Cape Hatteras Lighthouse

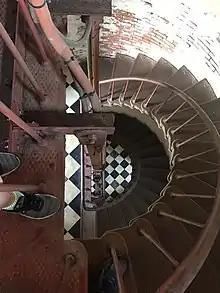
Internal staircase of Hatteras Lighthouse

The new light consisted of a aviation-type rotating beacon of 250,000 candlepower, visible , and flashing white every 7.5 seconds. The steel skeleton tower, known as the Buxton Woods Tower, was retained by the Coast Guard in the event that the brick tower again became endangered by erosion requiring that the light again be moved.